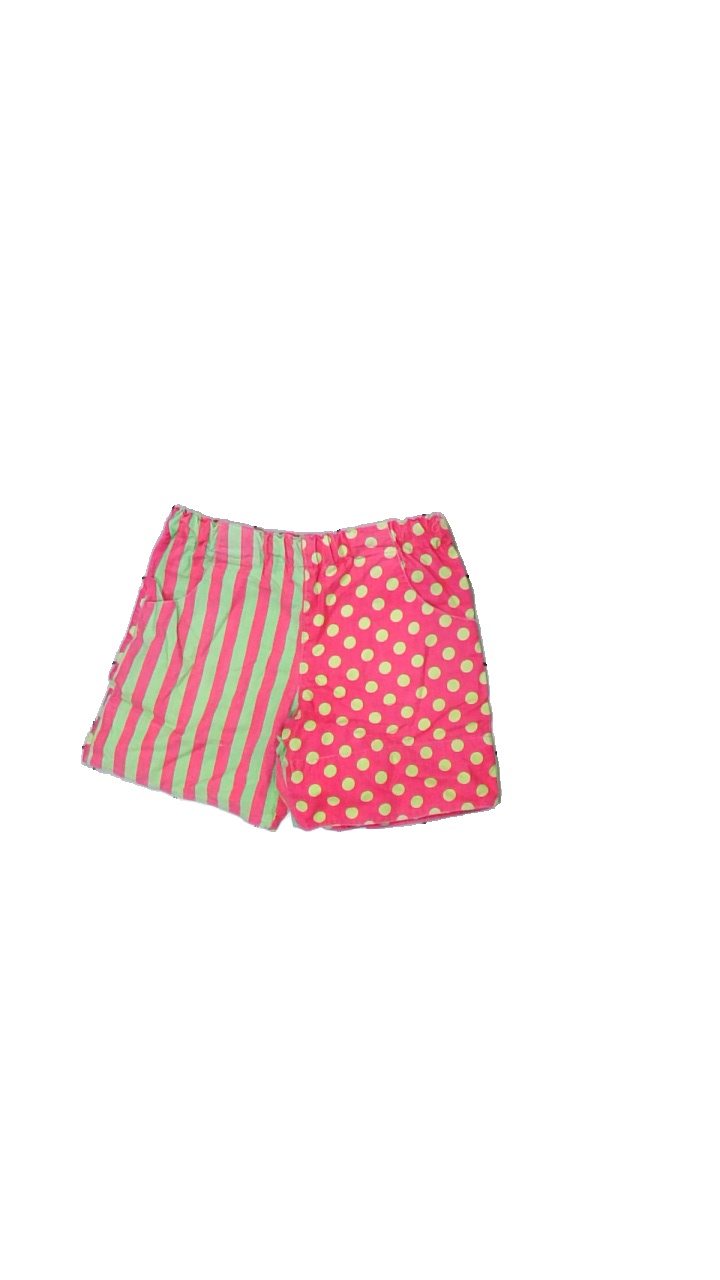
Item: Shorts (Children)
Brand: Pilou
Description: shorts med olika tryck
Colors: Pink, Green
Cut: Regular
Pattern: Dots
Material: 100% bomull
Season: All
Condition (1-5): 3
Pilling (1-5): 4
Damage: smutsigt
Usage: Export
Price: <50